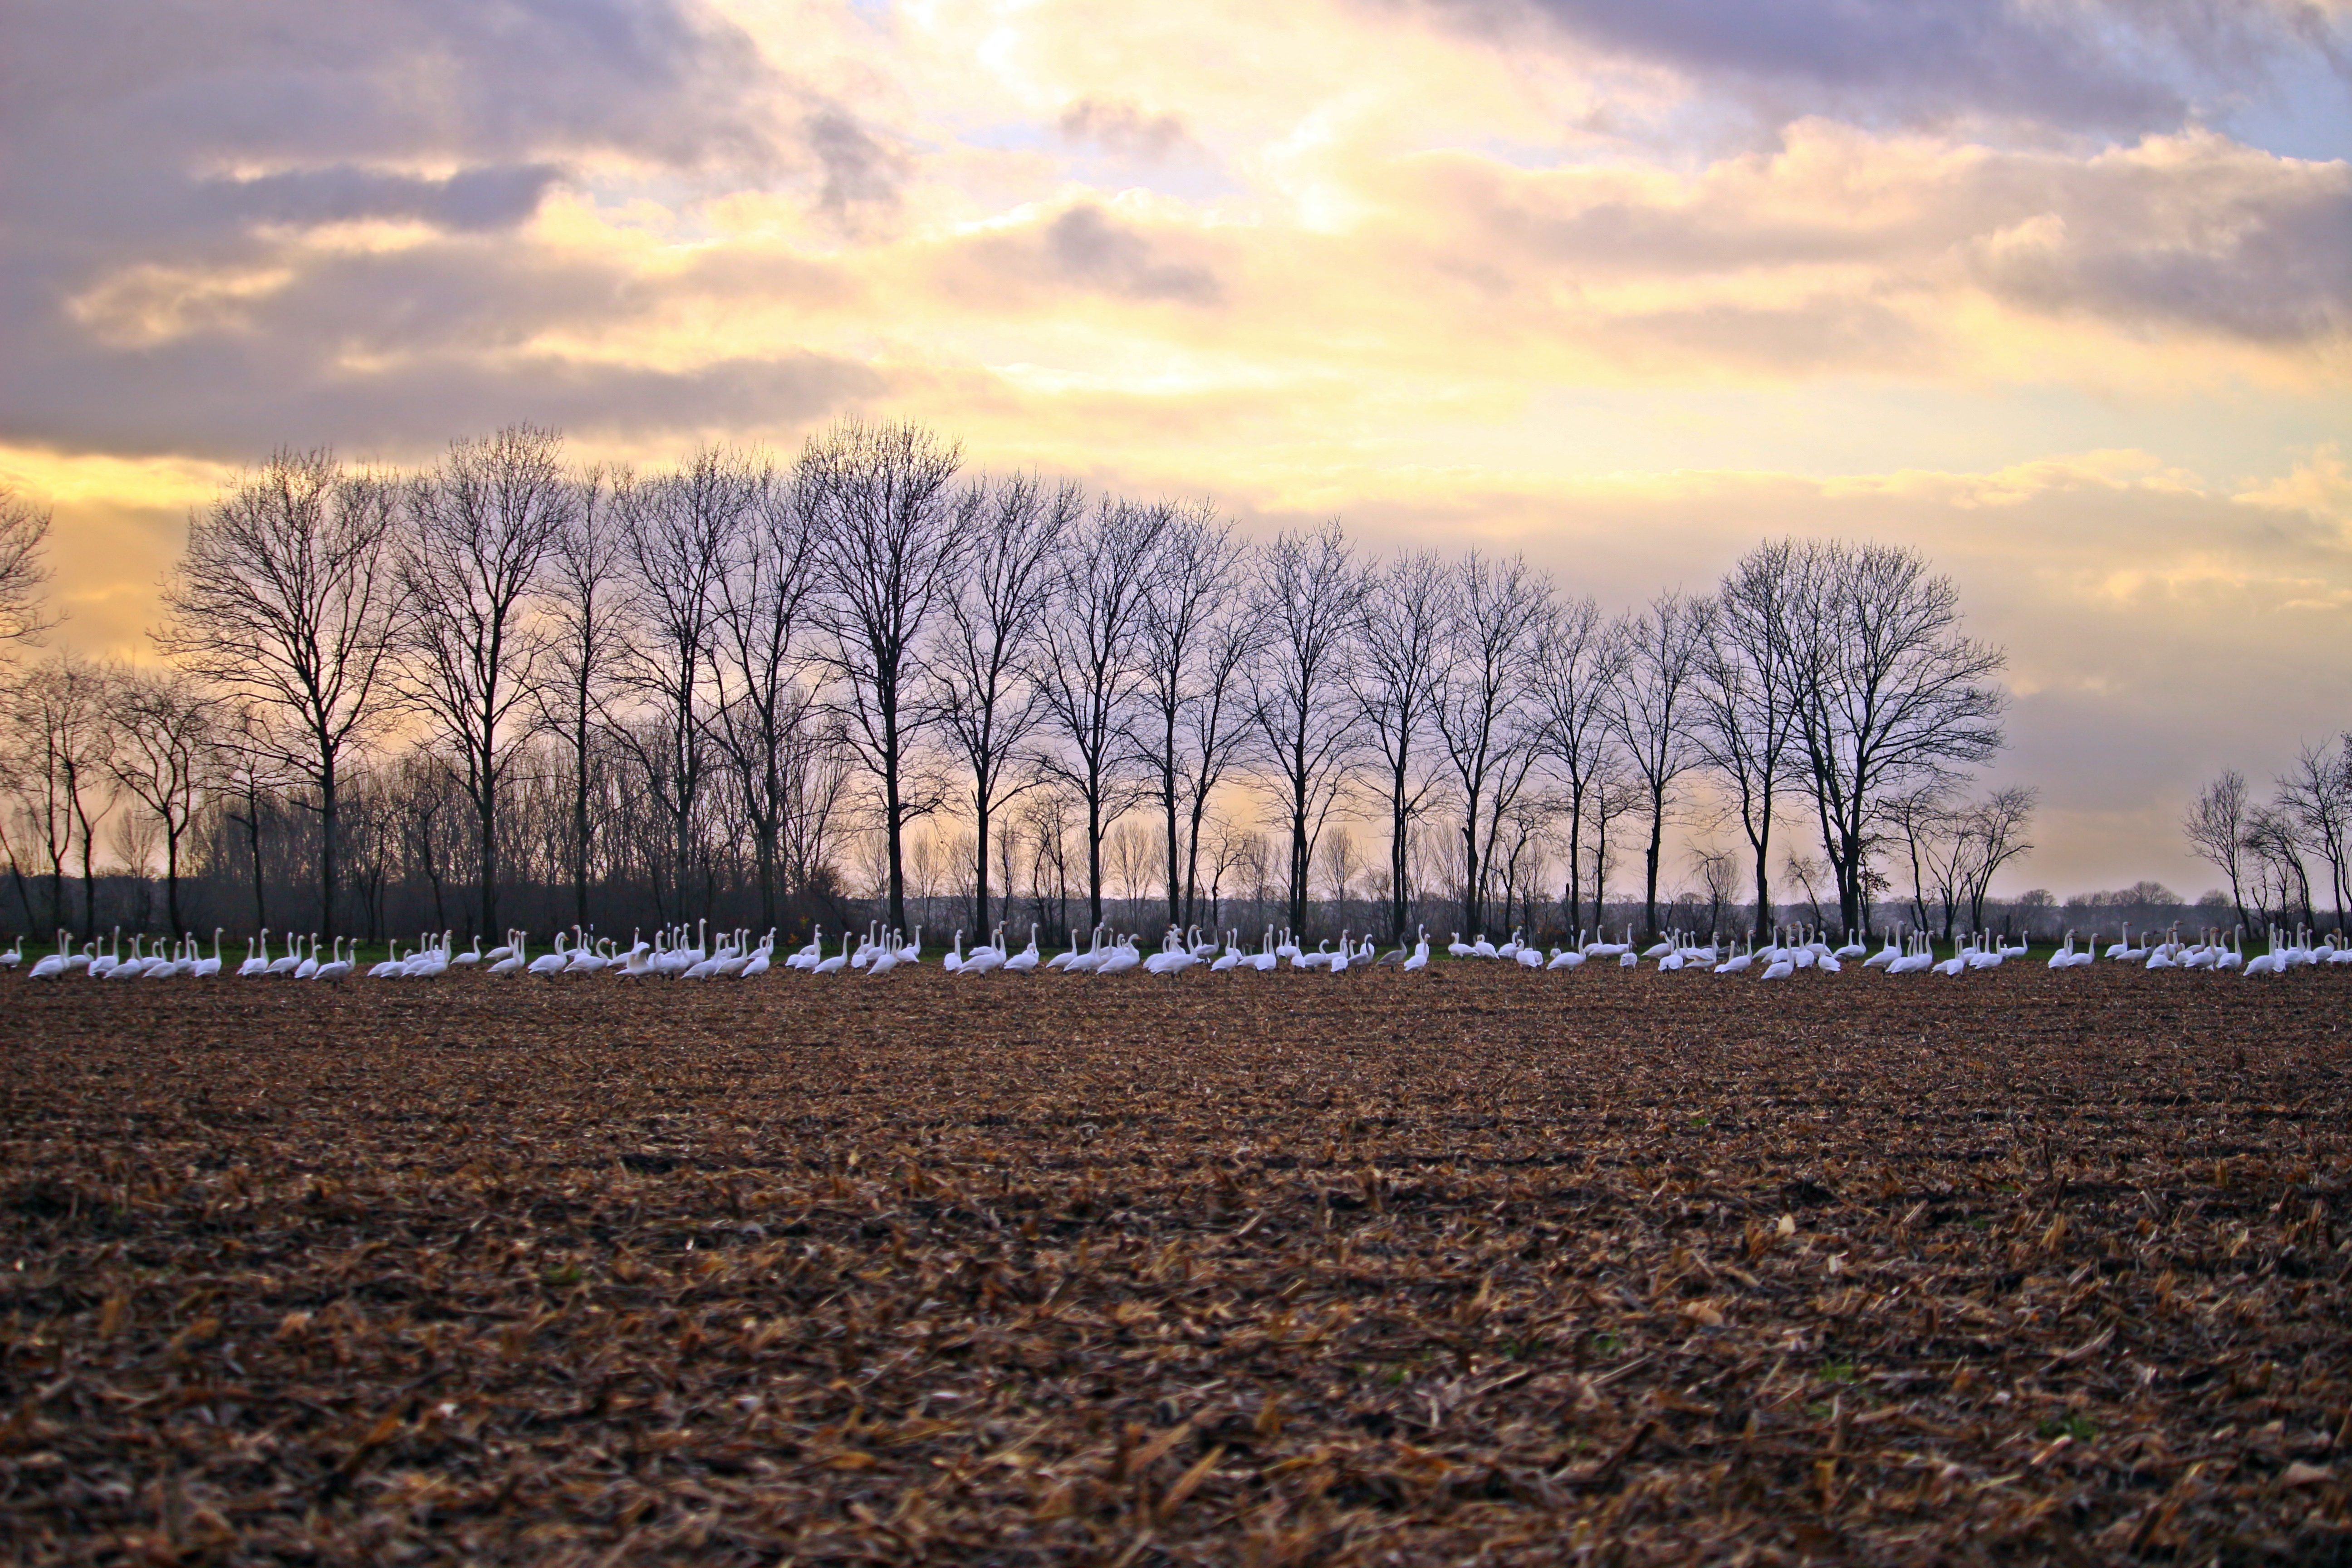
landscape, tree, nature, grass, horizon, winter, bird, cloud, plant, sky, sunrise, sunset, field, sunlight, morning, frost, dawn, dusk, evening, autumn, agriculture, season, swan, clouds, swans, habitat, abendstimmung, arable, rural area, covered sky, whooper swan, natural environment, atmospheric phenomenon, grass family, woody plant